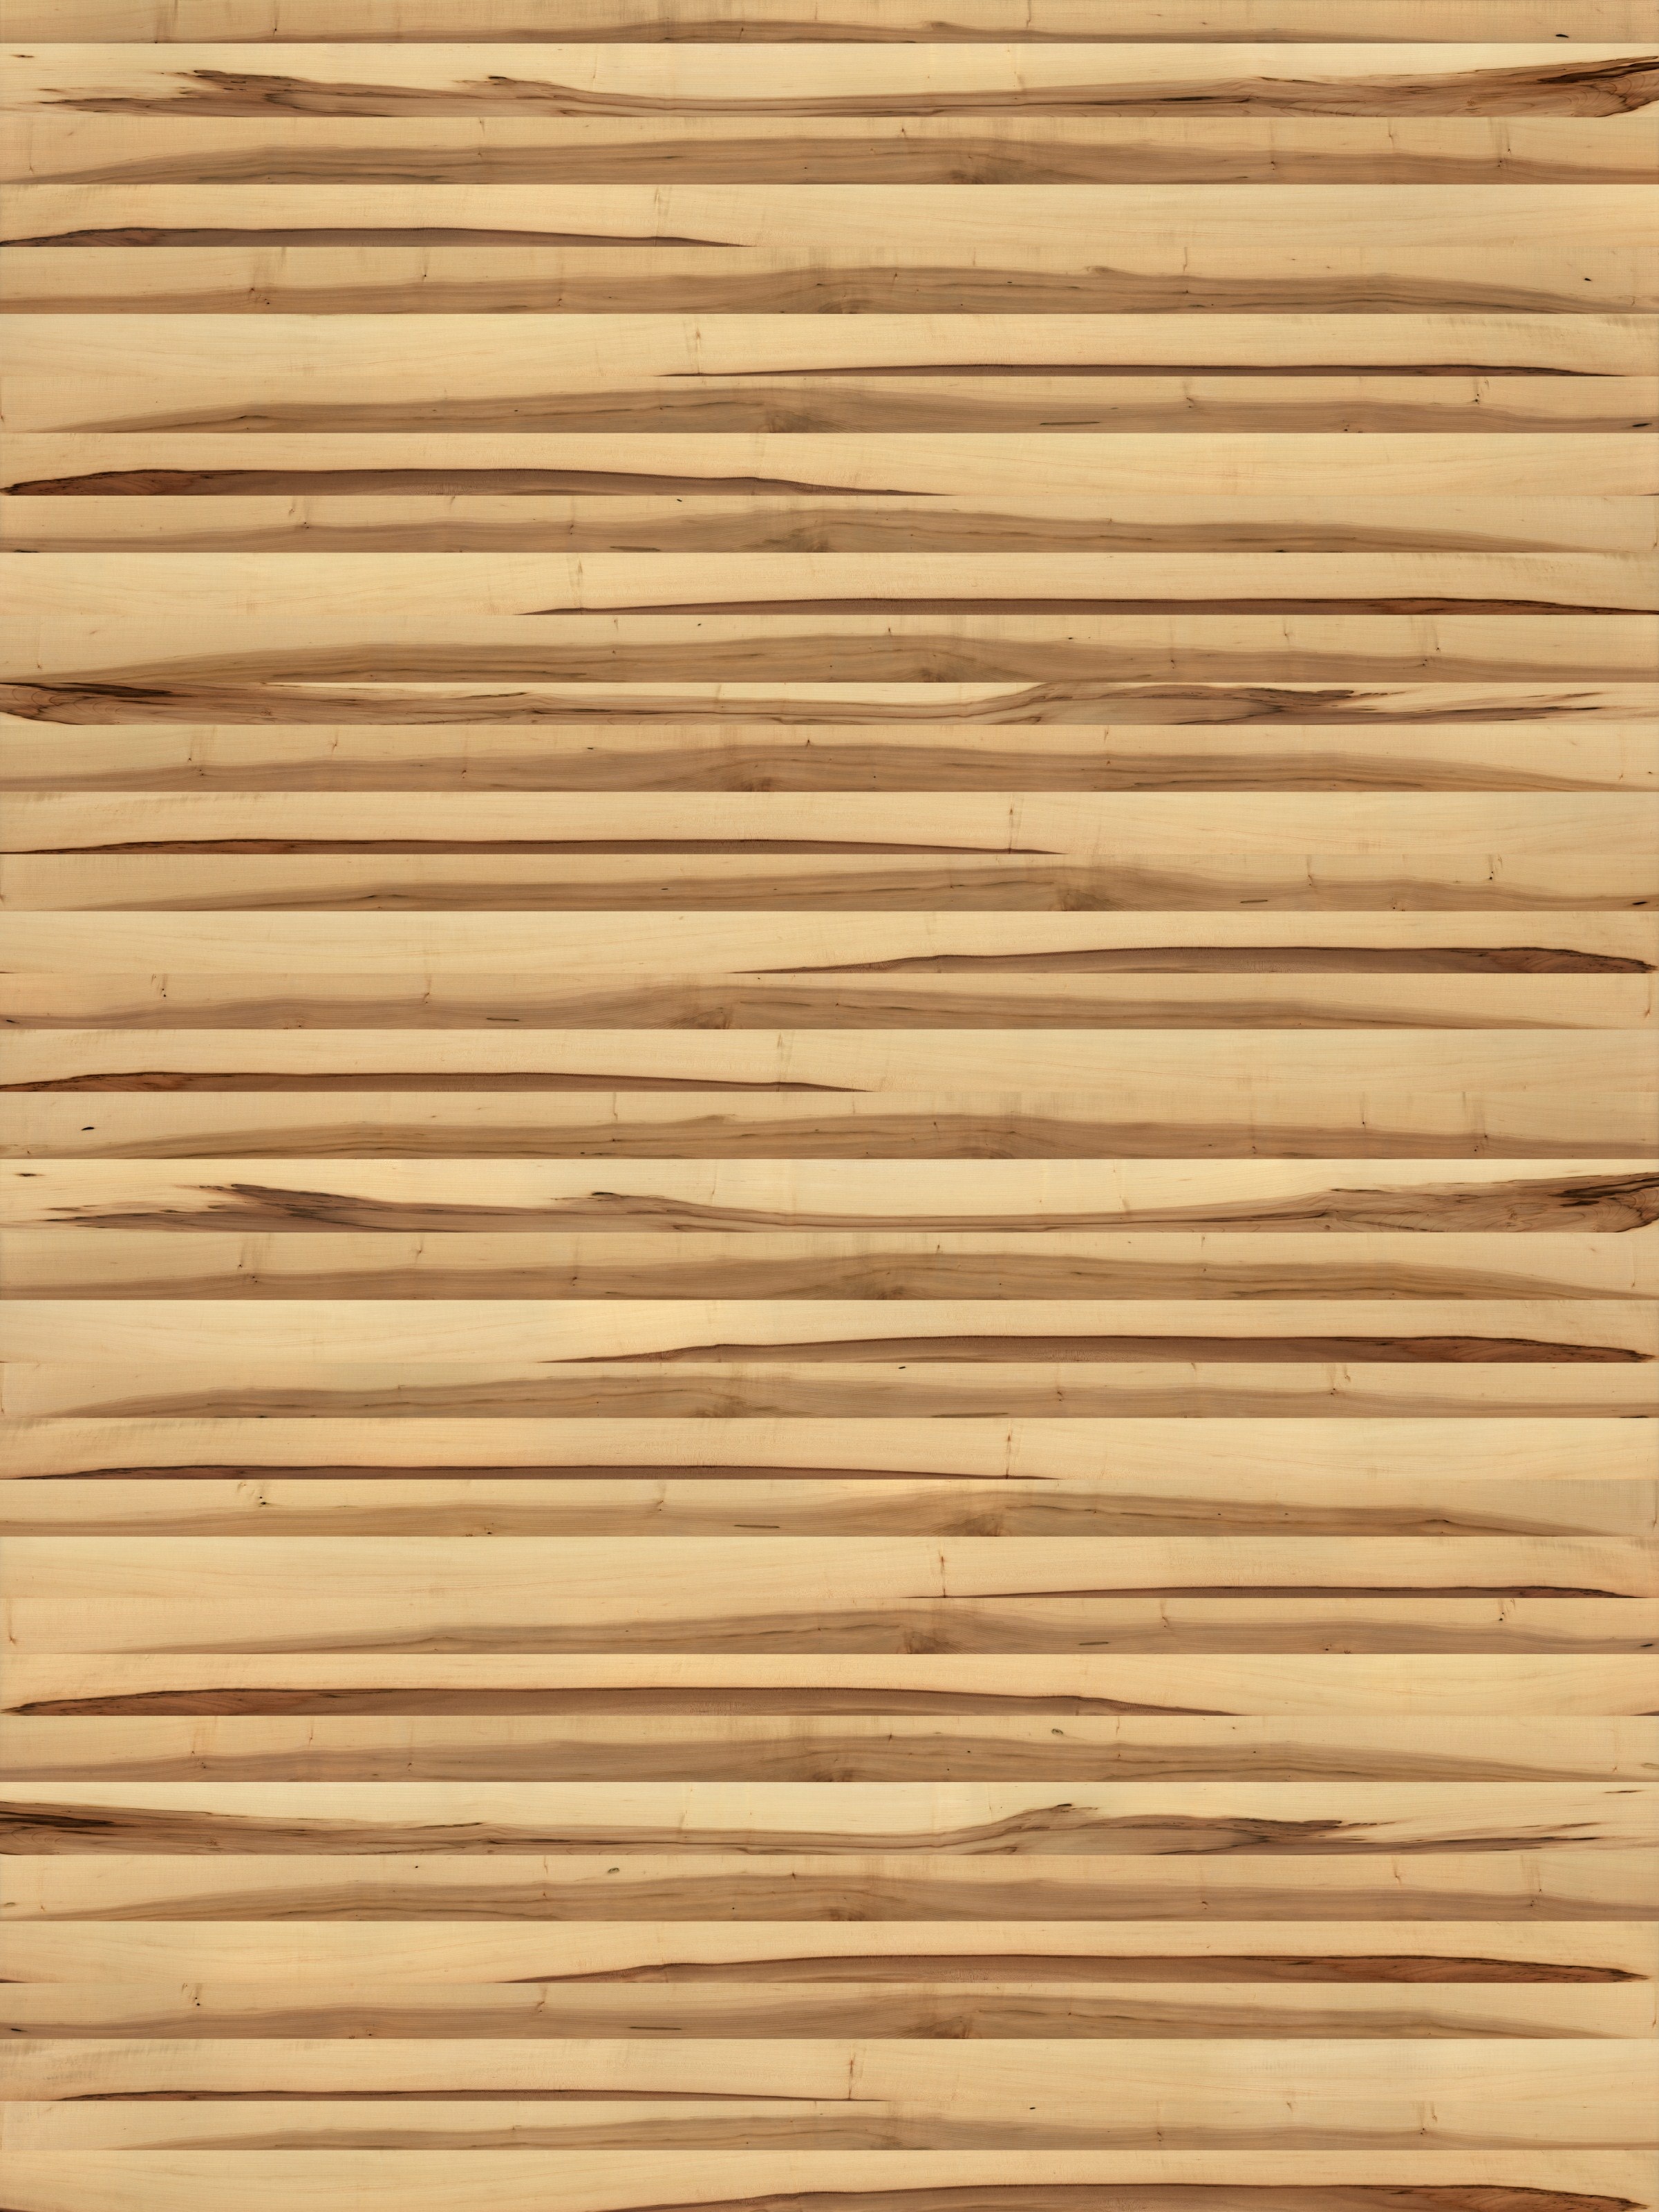
wood, texture, plank, floor, lumber, hardwood, bamboo, flooring, plywood, wood flooring, mapple, laminate flooring, wood stain